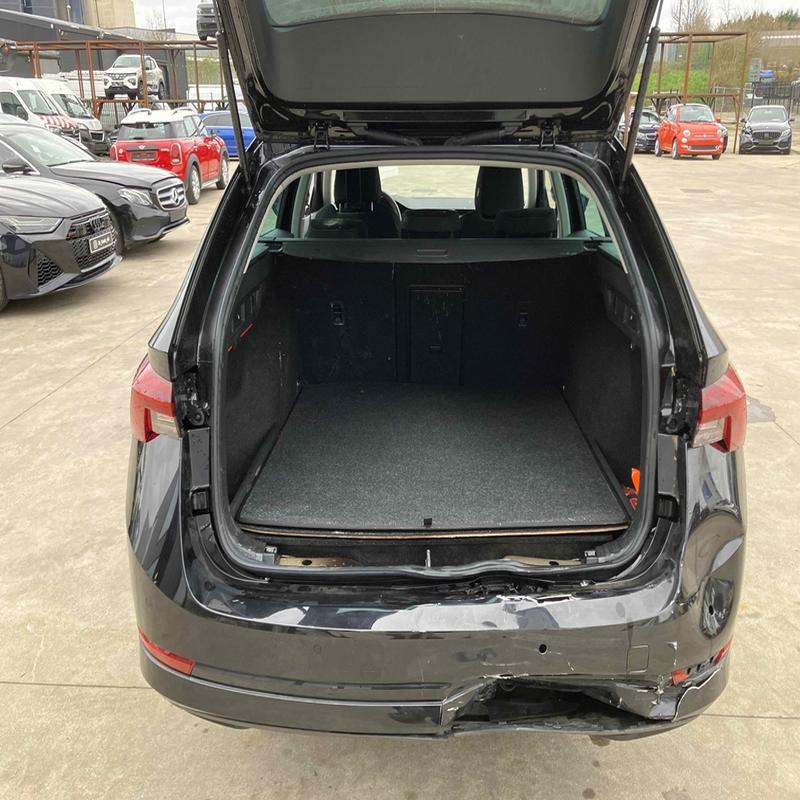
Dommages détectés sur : malle, pare-choc arrière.
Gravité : mineur